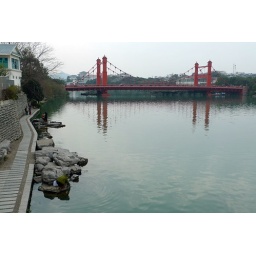
Golden Gate bridge over Baoxiang lake